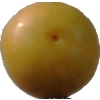
Label: cherry_wax